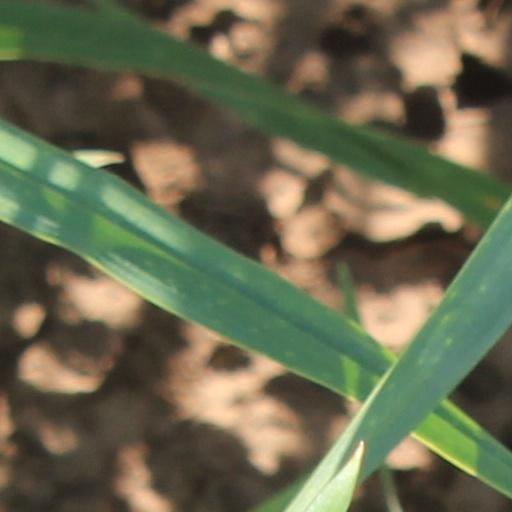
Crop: wheat